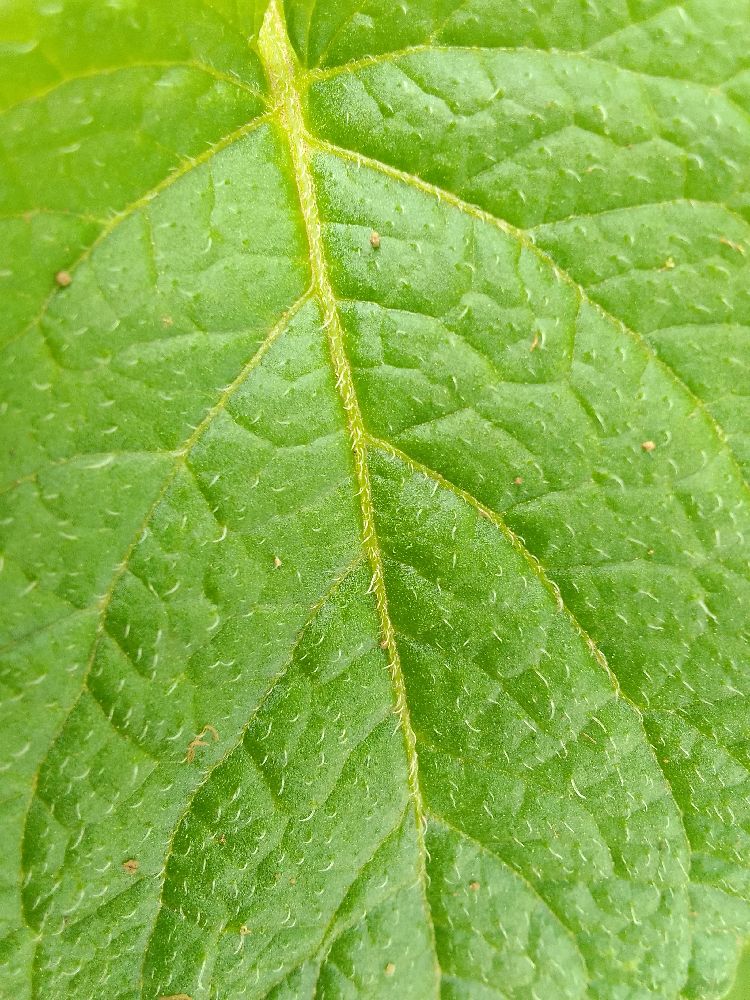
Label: Healthy